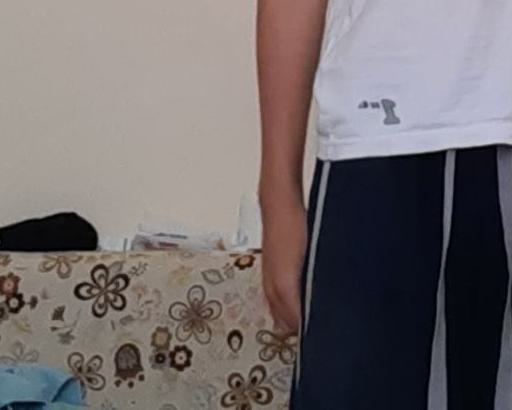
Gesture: no_gesture